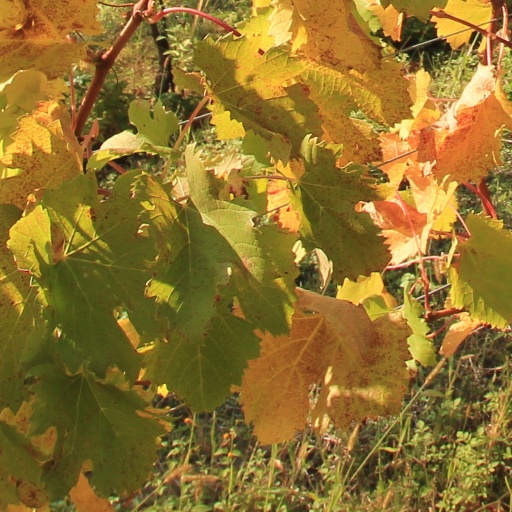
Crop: grape